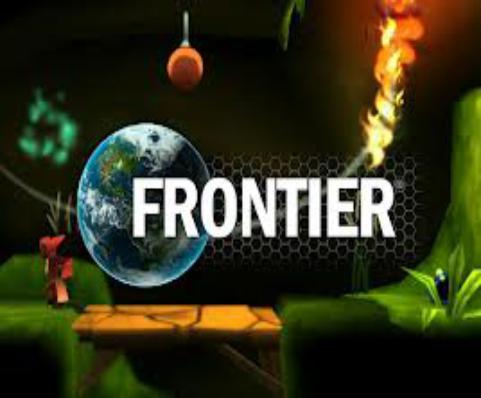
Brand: frontier developments
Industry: Leisure